Hôtel de Ville, Cherbourg

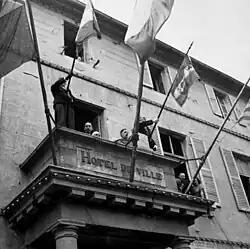
General Charles de Gaulle addressing the crowd from the balcony in August 1944

The aldermen met in the Basilique Sainte-Trinité de Cherbourg (Basilica of the Holy Trinity of Cherbourg), before moving to Château de Cherbourg (Cherbourg Castle) in 1590. After the castle was demolished on orders of François-Michel le Tellier, Marquis de Louvois in 1688, they held their meetings alternately at the basilica, at the Hôtel-Dieu, and at the Auditoire de la Jurisdiction Royale (Auditorium of Royal Jurisdiction) in Place de la Trinité (now Place de la Révolution).